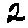
Label: 2